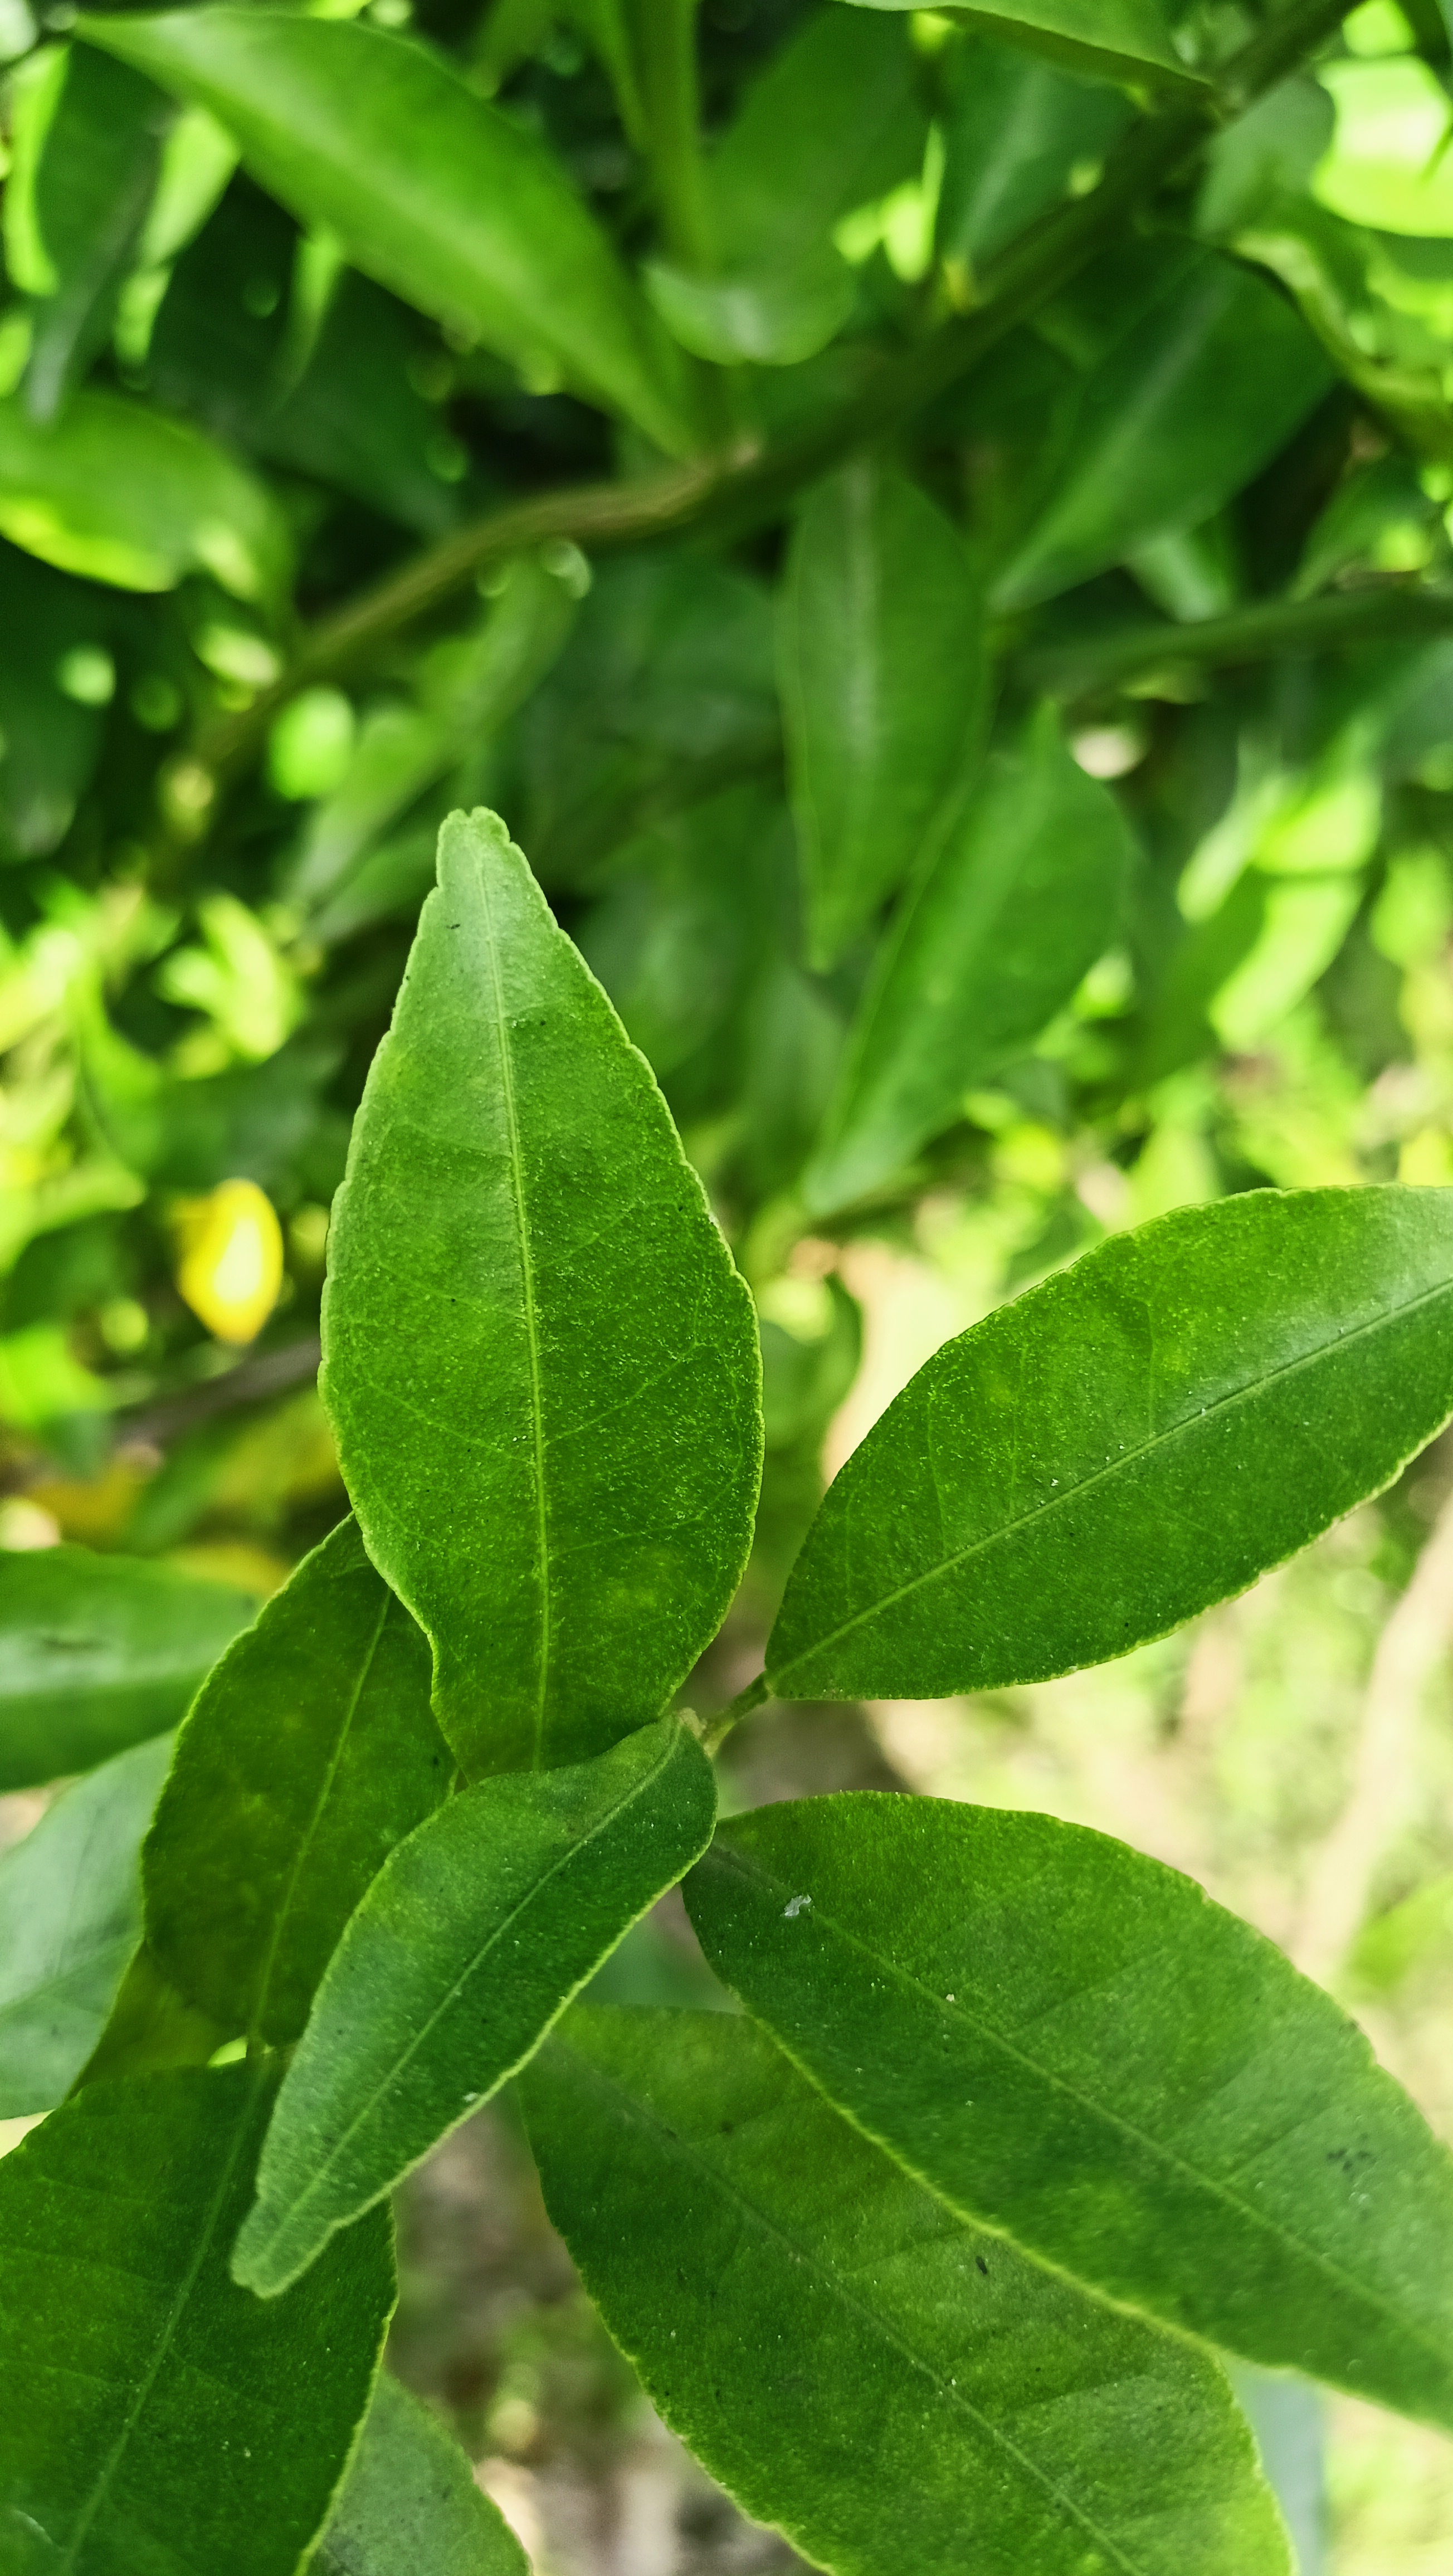
Mandarin leaf variety: Mandaring